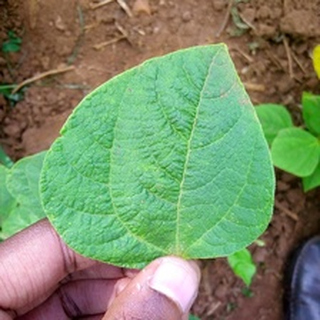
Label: healthy_bean